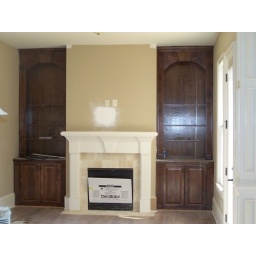
This is another example fireplace with stained shelves and tv/power hookup over mantle (we like the stone fireplace though)